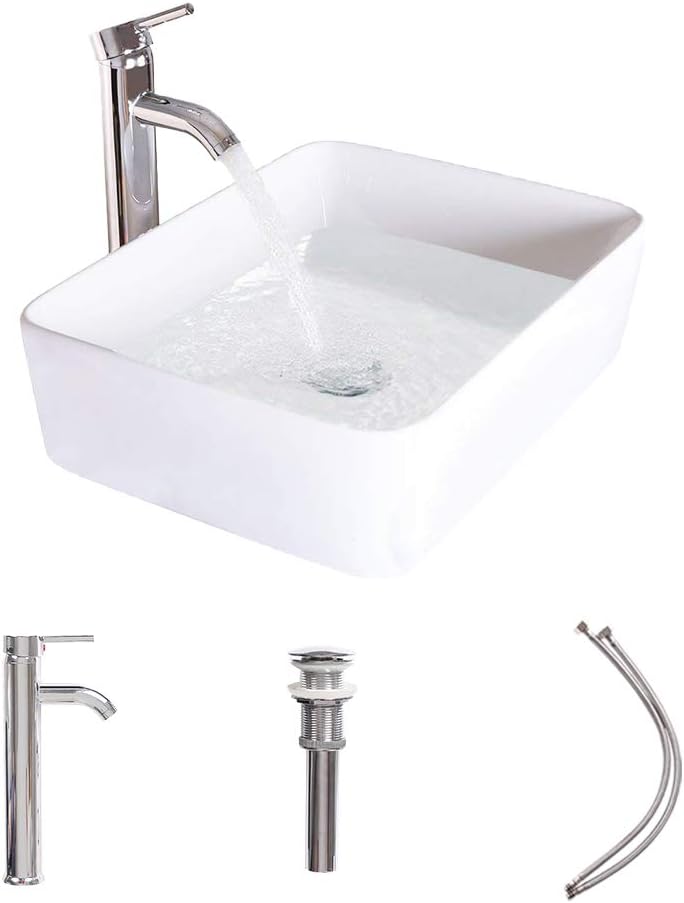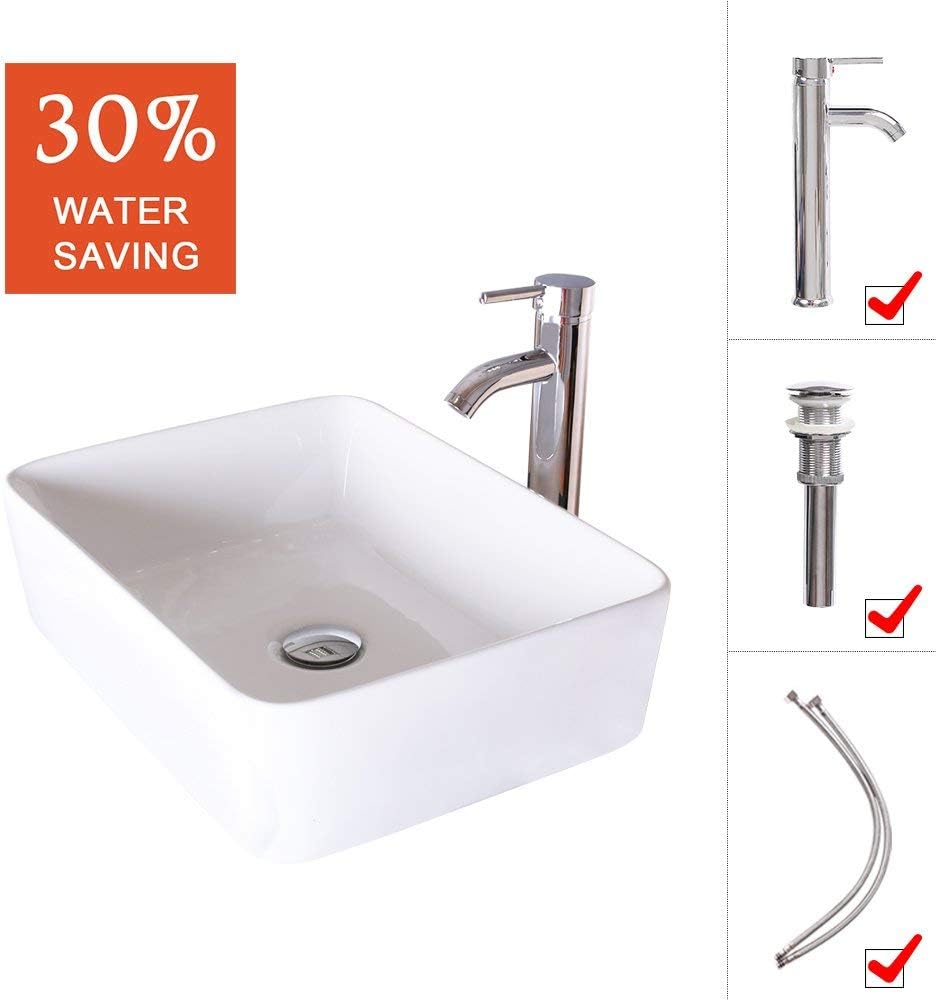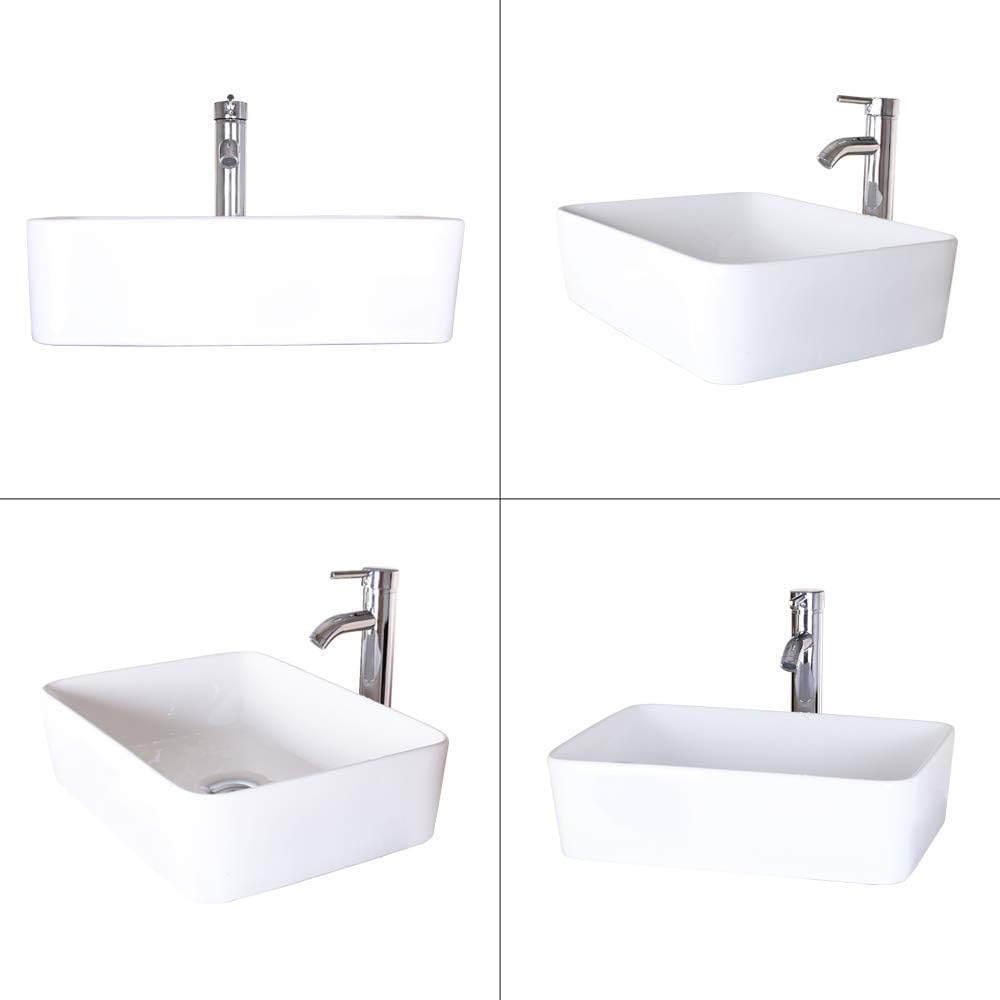
LUCKWIND Bathroom Vessel Sink Ceramic - White Porcelain Lavatory Counter Sink Basin Bowl Chrome Brass Faucet Pop Up Drain Combo Single Hole Above Vanity Top Overflow Rimming(Rectangular Non-overflow)
Category: Tools & Home Improvement
Descriptions: With an unparalleled glazed finish and smooth, chip-resistant surface, scratches, stains and is easy-to-clean.The ceramic sink fired at 2300F for more than 20 hours,the understated elegance of this Rectangular ceramic sink is an integral component of any bathroom design. Installed above solid-surface counter tops, the streamlined design and above screw-in installation creates a seamless transition from vanity surface to sink basin.  It is especially great for home-use, hotel, villa, restaurant or other commercial use to show palatial of your place! Available in 1 hole application. Specification: Material: Ceramic Shape: Rectangular Sink dimension: 19” x 15” x 5.4” H Faucet Height: 12”  Pop up drain height: 8” Panel Drain hole requirement:1-3/4" Faucet hole requirement: 1-3/8” Water supply lines length: 24” Without overflow design Package included: 1x Ceramic vessel sink 1x Faucet 2x Water supply lines 1x Pop up drain 1x Accessory package 1x Installation manual
Features: > 2552 Fahrenheit Ceramic Glaze: Rimming Edge, Multi-layered Glaze Establish Classic Beauty of Sleek White Bowl; Perfectly Compatible to Most Modern / Mission Decor; | > Select of Qualified Hardware: Modern Single Hole 12 inch Faucet with Chrome Finish, Ceramic Valve Plus Brass Construction with 2.5MPA Pressure Capacity; 1.5GPM Areator; M10 with FREE Hot/Cold water supply lines 3/8" US-plumbing Connection; 8 inch Pop up drain Without Overflow is also Brass Structured; | >Supreme Package: Above Standard Package Required Entire Mode Foam: 1 Faucet & Hardware in Woven Bag Carton Contained in the Bowl; 2 Edge Board Fixing; 3 Anti-shattering Structure; | >Wipe Out Clean: Glossy & Glitter Surface is Scratch Resistant; Countertop Mounting (Italian Style); Screw in Assembly with Picture Instruction: Confident Purchase! | >Lifetime Limited Warranty by Both Seller & Manufacturer;